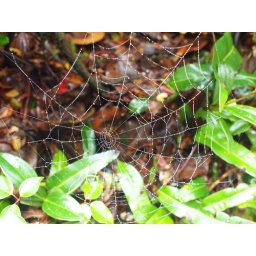
2010 Costa Rica. A web made by the spider over the plants at the cloud forest near Poas Volcano in Costa Rica.